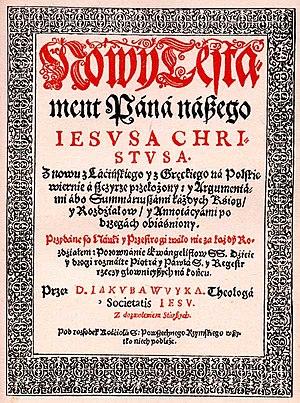
Jakub Wujek, né en 1541 à Wągrowiec et décédé le 27 juillet 1597 à Cracovie était un prêtre jésuite polonais, écrivain et bibliste. Il est surtout connu pour sa traduction de la Bible en polonais - la 'Bible de Wujek' -, une œuvre qui fit autorité jusqu’au milieu du XXᵉ siècle.